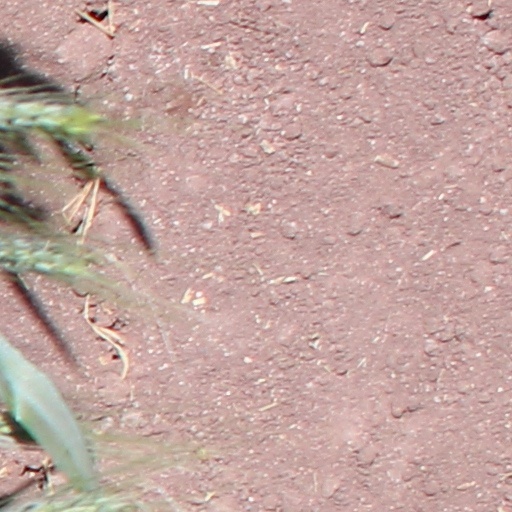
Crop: wheat